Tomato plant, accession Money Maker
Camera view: horizontal (90 deg, fisheye); turntable rotation: 210 degrees
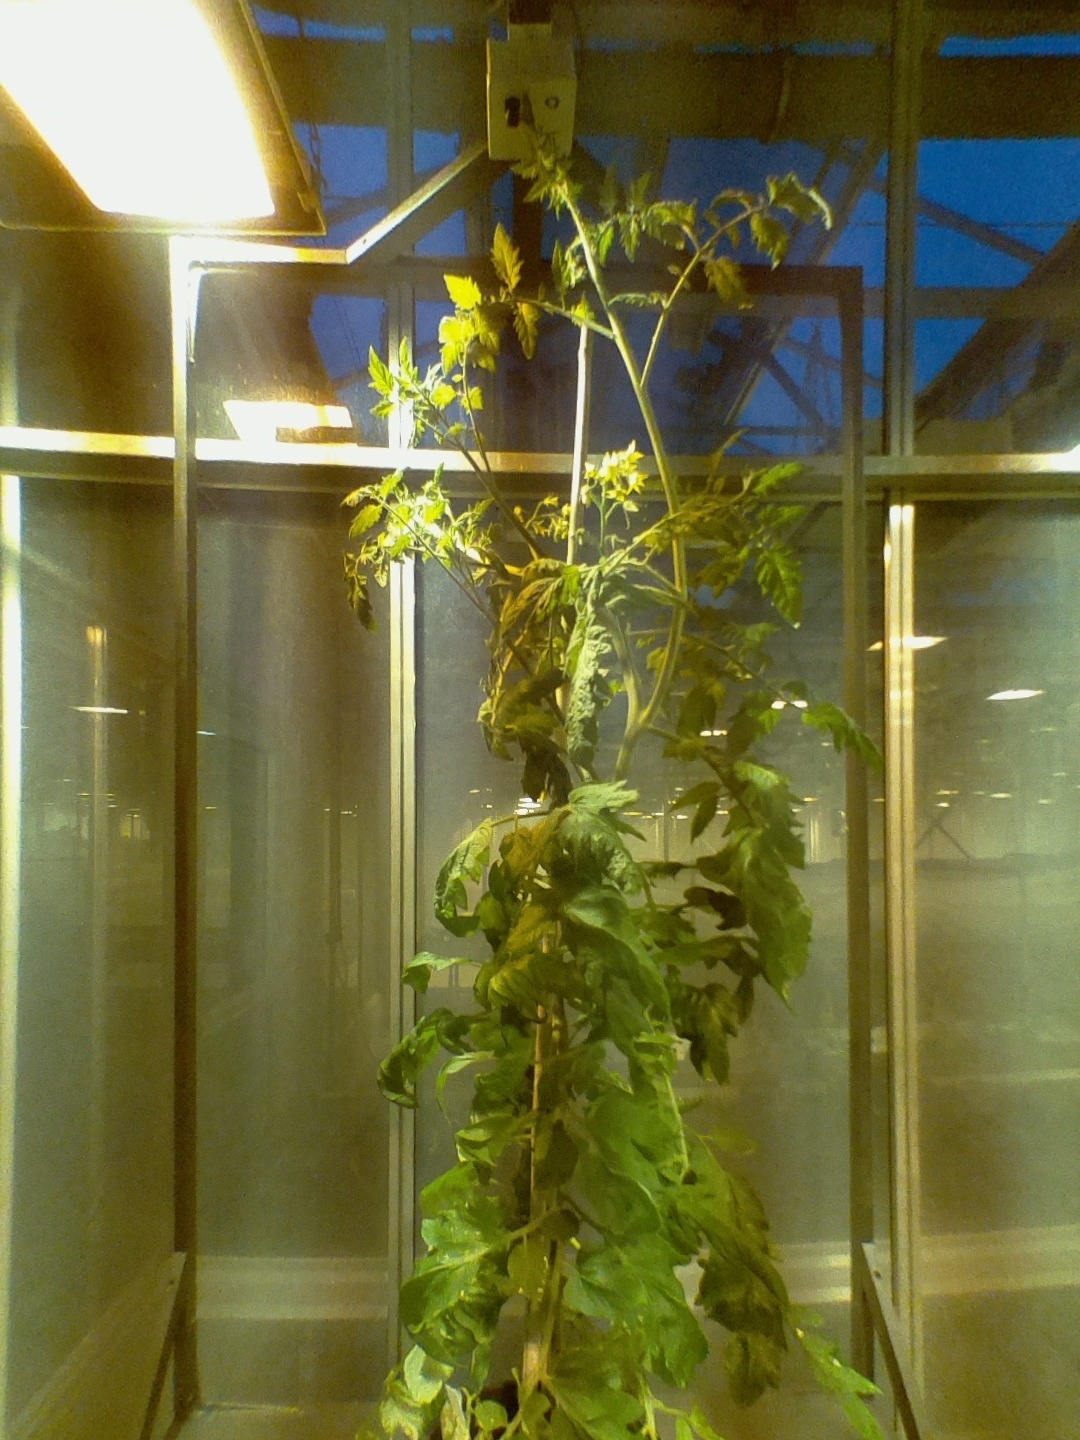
BBCH growth stage 71: 10%-20% of final fruit size